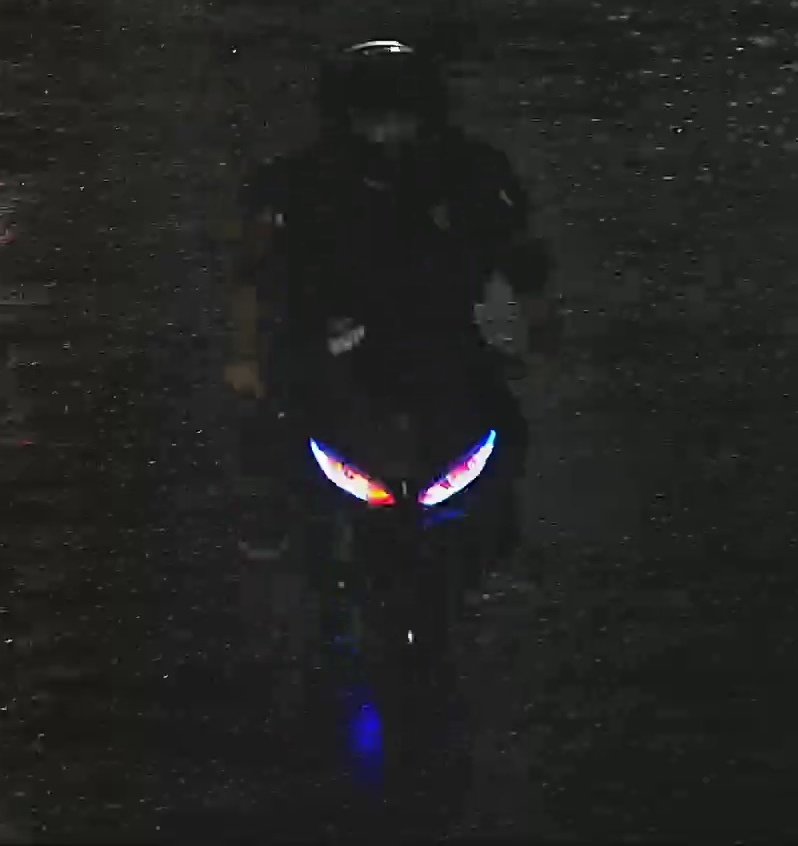
person-with-helmet: 1
person-without-helmet: 0